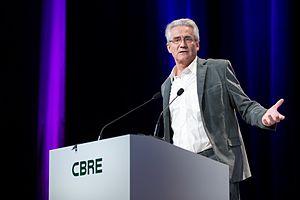
Intervention d'André Comte-Sponville lors du 38ème Forum CBRE.
André Comte-Sponville, né le 12 mars 1952 à Paris, est un philosophe français. Il a été membre du Comité consultatif national d'éthique de 2008 à 2016.
Les mots fourre-tout — expression utilisée par analogie avec un fourre-tout, grand sac souple sans compartiment intérieur — sont des termes à la signification floue, polysémique, ambigüe. Lorsqu'ils apparaissent, ils ne sont pas creux ou absurdes mais, à force d'être employés de façon excessive et dans des contextes les plus variés, ils se retrouvent vidés de leur sens, galvaudés : chacun peut leur faire dire ce qu'il veut.
L'humanisme, terme créé à la fin du XVIIIᵉ siècle et popularisé au début du XIXᵉ siècle, a d'abord et pendant longtemps désigné exclusivement un mouvement culturel, philosophique et artistique prenant naissance au XIVᵉ siècle dans l'Italie de la Renaissance, puis se développant dans le reste de l’Europe. Moment de transition du Moyen Âge aux Temps modernes, ce mouvement est en partie porté par l'esprit de laïcité qui resurgit alors, point de départ d’une crise de confiance profonde qui affecte l'Église catholique.